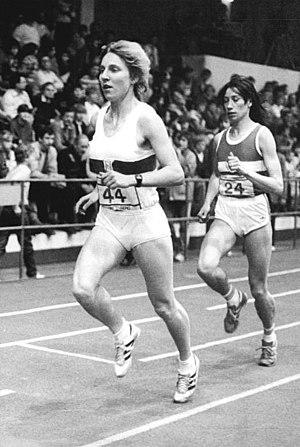
Ines Bibernell est une athlète allemande, spécialiste des courses de fond et de demi-fond.